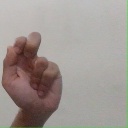
अक्षर: ढ